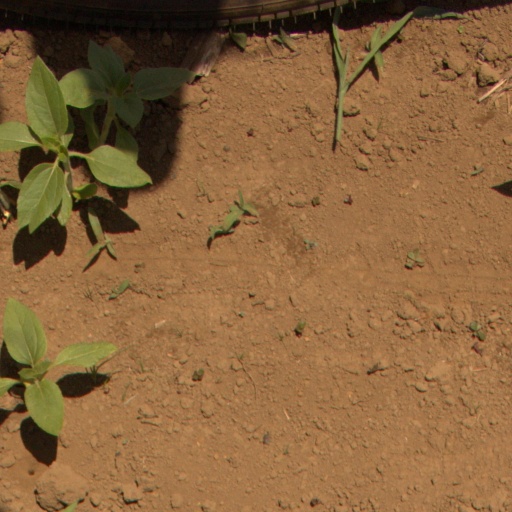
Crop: Jerusalem artichoke